Public transport in Waikato

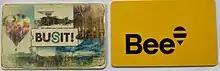
Bee cards replaced BusIt cards in Waikato on 1 July 2020

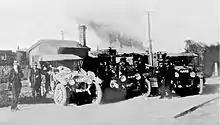

The camber of Bryce St at the exit from the Centre was a reason for Hamilton being the largest city in the country not to carry bicycles on any of its public transport. The entrance was modified to avoid buses gouging the tar seal on Bryce St, but there is still little clearance to allow for bike racks. This probably explained why a 2011 policy to "investigate the feasibility of bikes on buses in the Waikato region" was not in the 2015 Plan. Cycle racks have been on Huntly, Paeroa and Raglan buses from 18 April 2017, Cambridge buses from late 2017 and Te Awamutu from late 2018. A Regional Council agenda recommended its Regional Public Transport Plan 2018 – 2028 should not provide for bike racks on Hamilton buses.